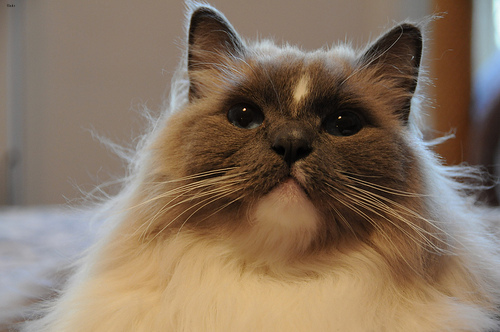
Animal: cat
Breed: Ragdoll